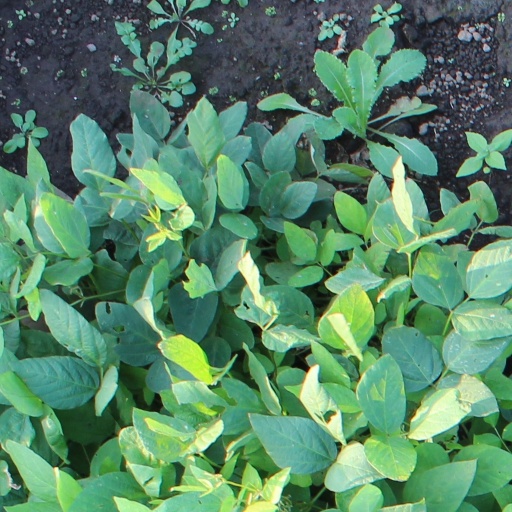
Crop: soybean